Rosa Buchthal

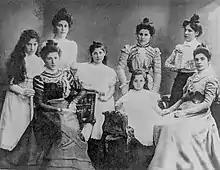
Rosa Buchthal (right) with all her sisters, ca. 1895

Rosa Buchthal, née Dalberg (31 July 1874 in Marsberg, Germany – 31 December 1958 in Amsterdam) was a German politician and a fighter for women's rights. She was the first woman to be elected to the Dortmund city council.